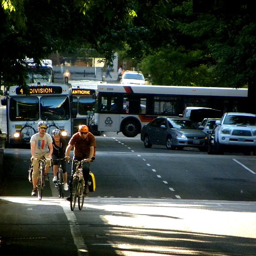
people riding bikes among cars and buses
The biciclists are riding down the busy street.
a couple of people ride bikes on a street
Bicyclists move down a street with transit buses behind them.
Three people are riding down a street while buses are in the background.